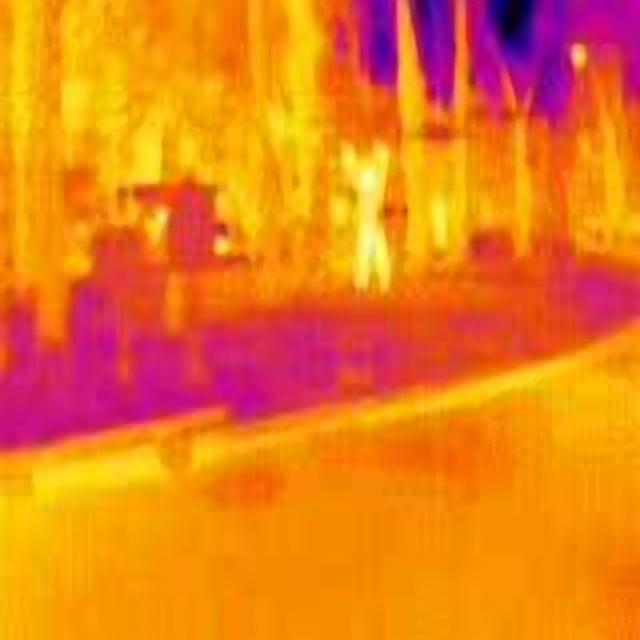
Detected objects:
label: person